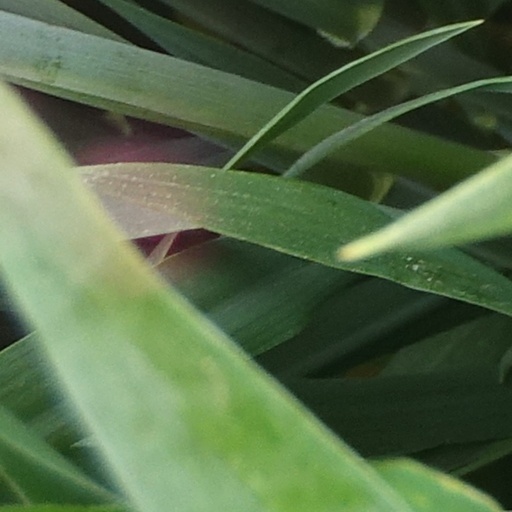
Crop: wheat